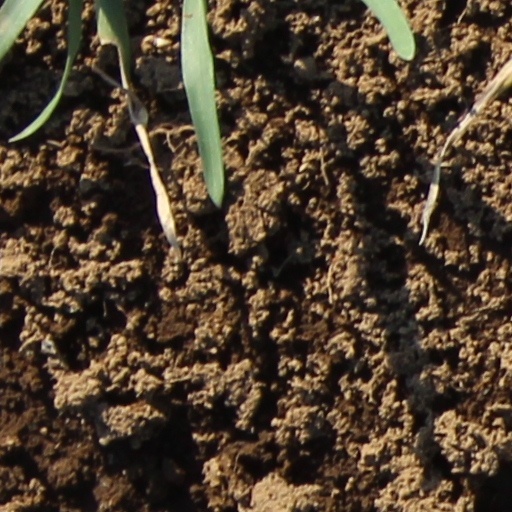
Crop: wheat